Ali al-Ghumuqi

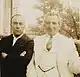
and Djelal ed-Din Korkmasov, early leaders of the Dagestan Autonomous Soviet Socialist Republic, were both former students of al-Ghumūqī who were influenced by his Jadidism

In 1905 al-Ghumūqī left Astrakhan for Cairo, then part of the Ottoman Khedivate of Egypt, in order to further his studies at Al-Azhar University. Al-Ghumūqī's activities at Al-Azhar were disputed until the discovery of his manuscripts following the dissolution of the Soviet Union, and a popular legend claimed that he had been appointed as a professor due to his knowledge surpassing the university's curriculum.